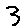
Label: 3